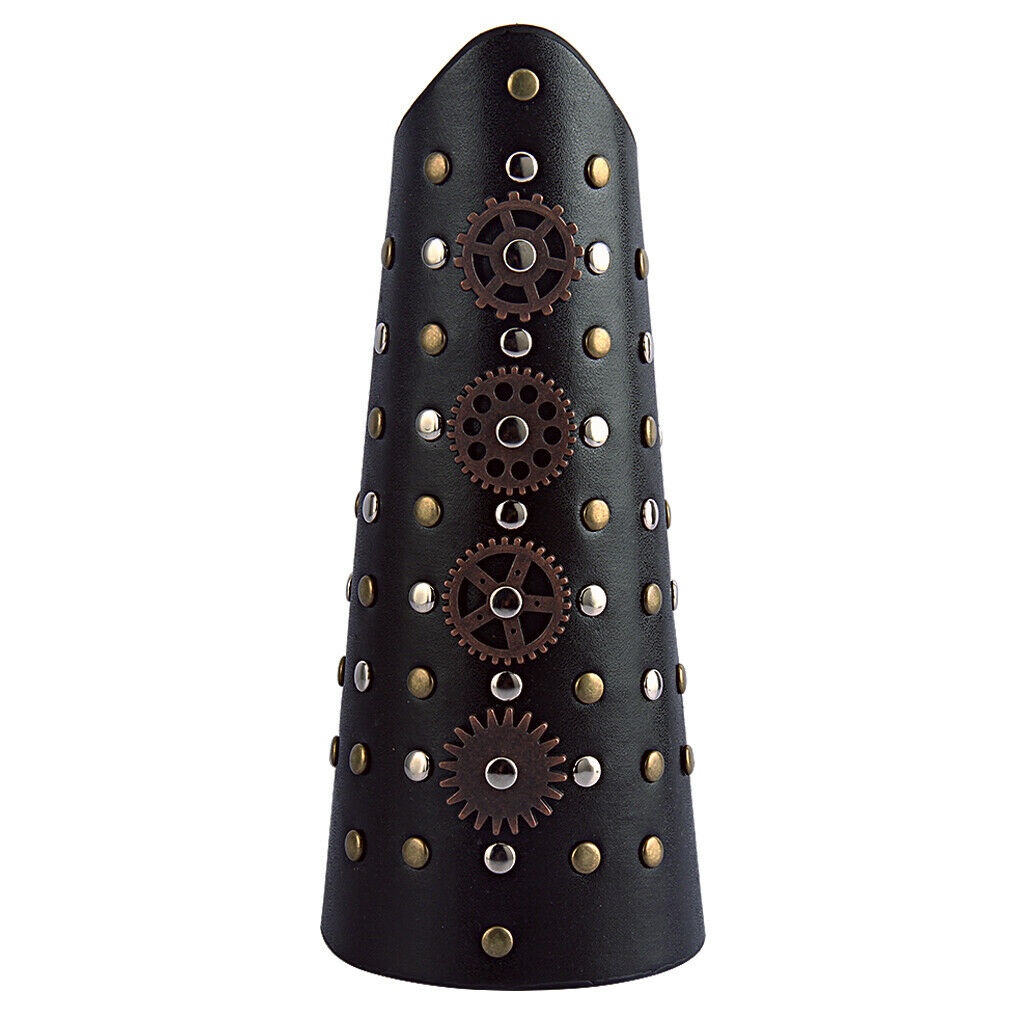
Viking Style Archery Arm Guard Bracers - 23.5 x 18.2  PU Leather Gauntlet
ITEM NAME:Viking Style Archery Arm Guard Bracers - 23.5 x 18.2 PU Leather Gauntlet img *{margin:0;padding:0;.1 piece of arm bracers. Material: Alloy, PU Leather; Size: Approx.
Brand: O2INEW
Category: Sporting Goods > Outdoor Recreation > Hunting & Shooting > Archery > Archery Armguards